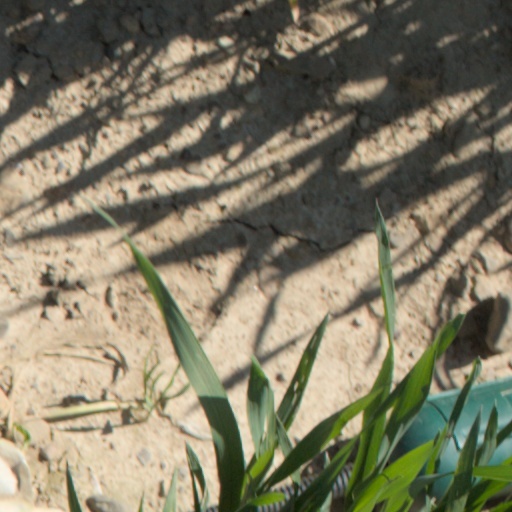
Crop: wheat